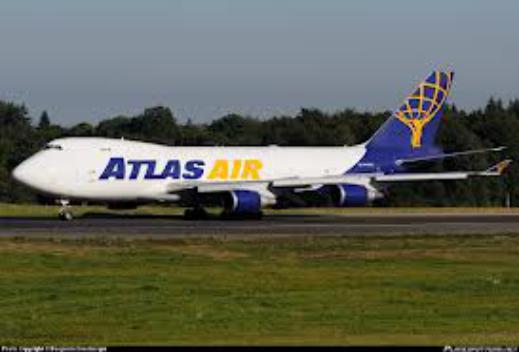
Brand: atlas air
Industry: Transportation